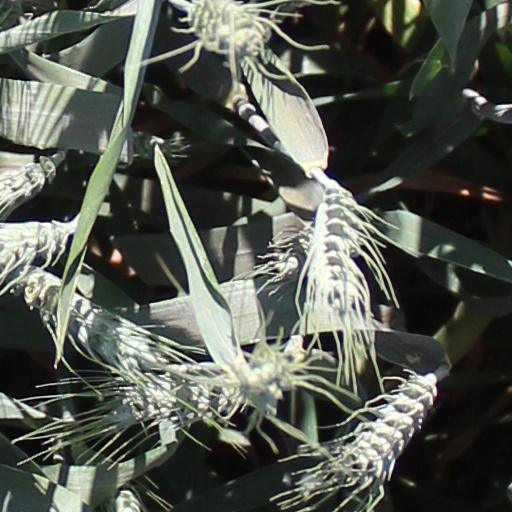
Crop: wheat